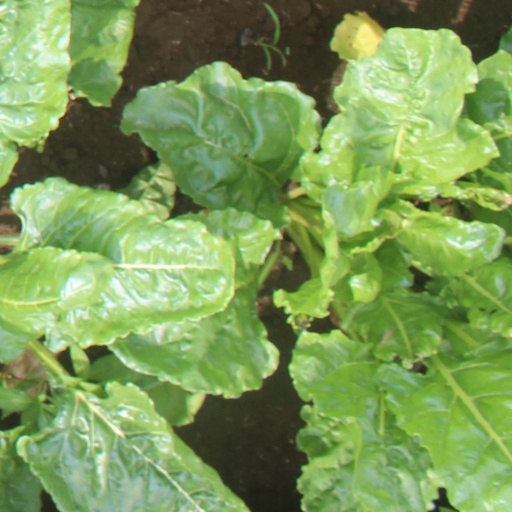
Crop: sugar beet